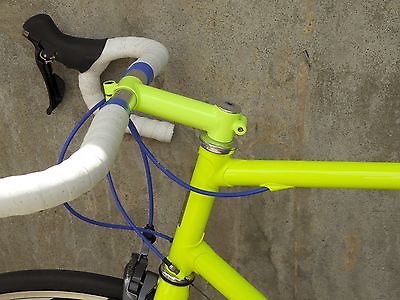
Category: bicycle